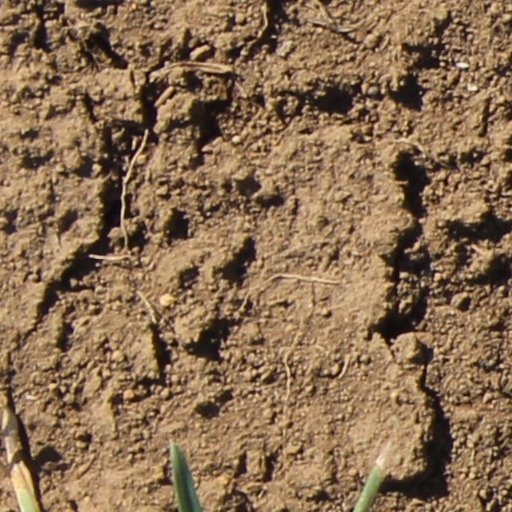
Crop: wheat